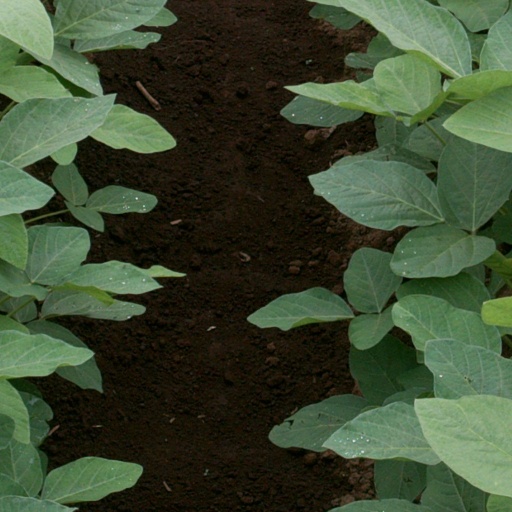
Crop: soybean